Dream of the Red Chamber

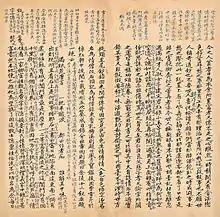
A page from the "Jimao manuscript" (one of the Rouge versions) of the novel, 1759.

Up until 1791, the novel circulated in hand-copied manuscripts. Even amongst some 12 independent surviving manuscripts, small differences in some characters, rearrangements and possible rewritings cause the texts to vary a little. The earliest manuscripts end abruptly at the latest at the 80th chapter. The earlier versions contain comments and annotations in red or black ink from unknown commentators. These commentators' remarks reveal much about the author as a person, and it is now believed that some of them may even be members of Cao Xueqin's own family. The most prominent commentator is Zhiyanzhai, who revealed much of the interior structuring of the work and the original manuscript ending, now lost. These manuscripts, the most textually reliable versions, are known as "rouge versions" ("zhī běn" ).